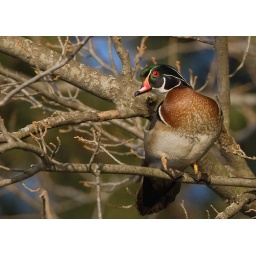
Drake Wood duck in tree